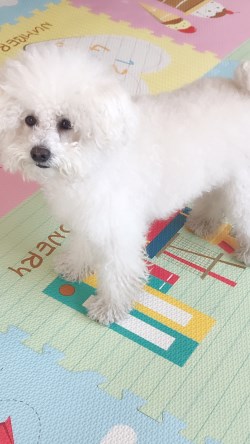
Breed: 7449-n000128-teddy